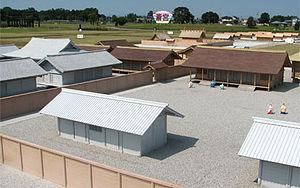
Saikū, aussi connu sous le nom Itsukinomiya, était un village situé approximativement à 10 kilomètres au nord-ouest du sanctuaire d'Ise, le plus important sanctuaire shinto du Japon.